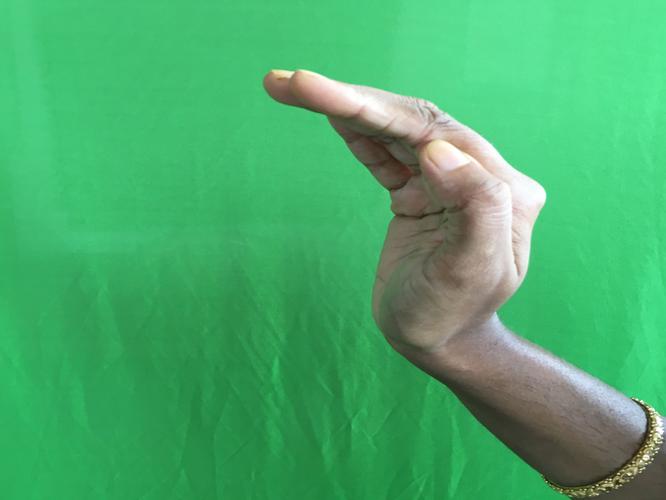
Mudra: Sarpasirsha
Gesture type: single_hand